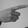
ASL letter: G